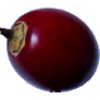
Label: Tamarillo 1